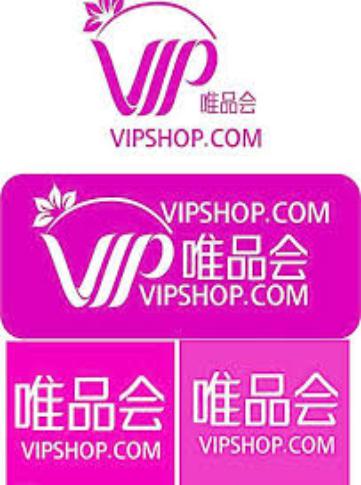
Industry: Necessities